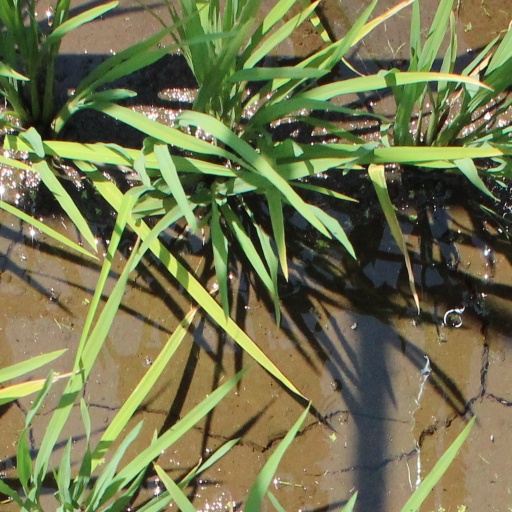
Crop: rice